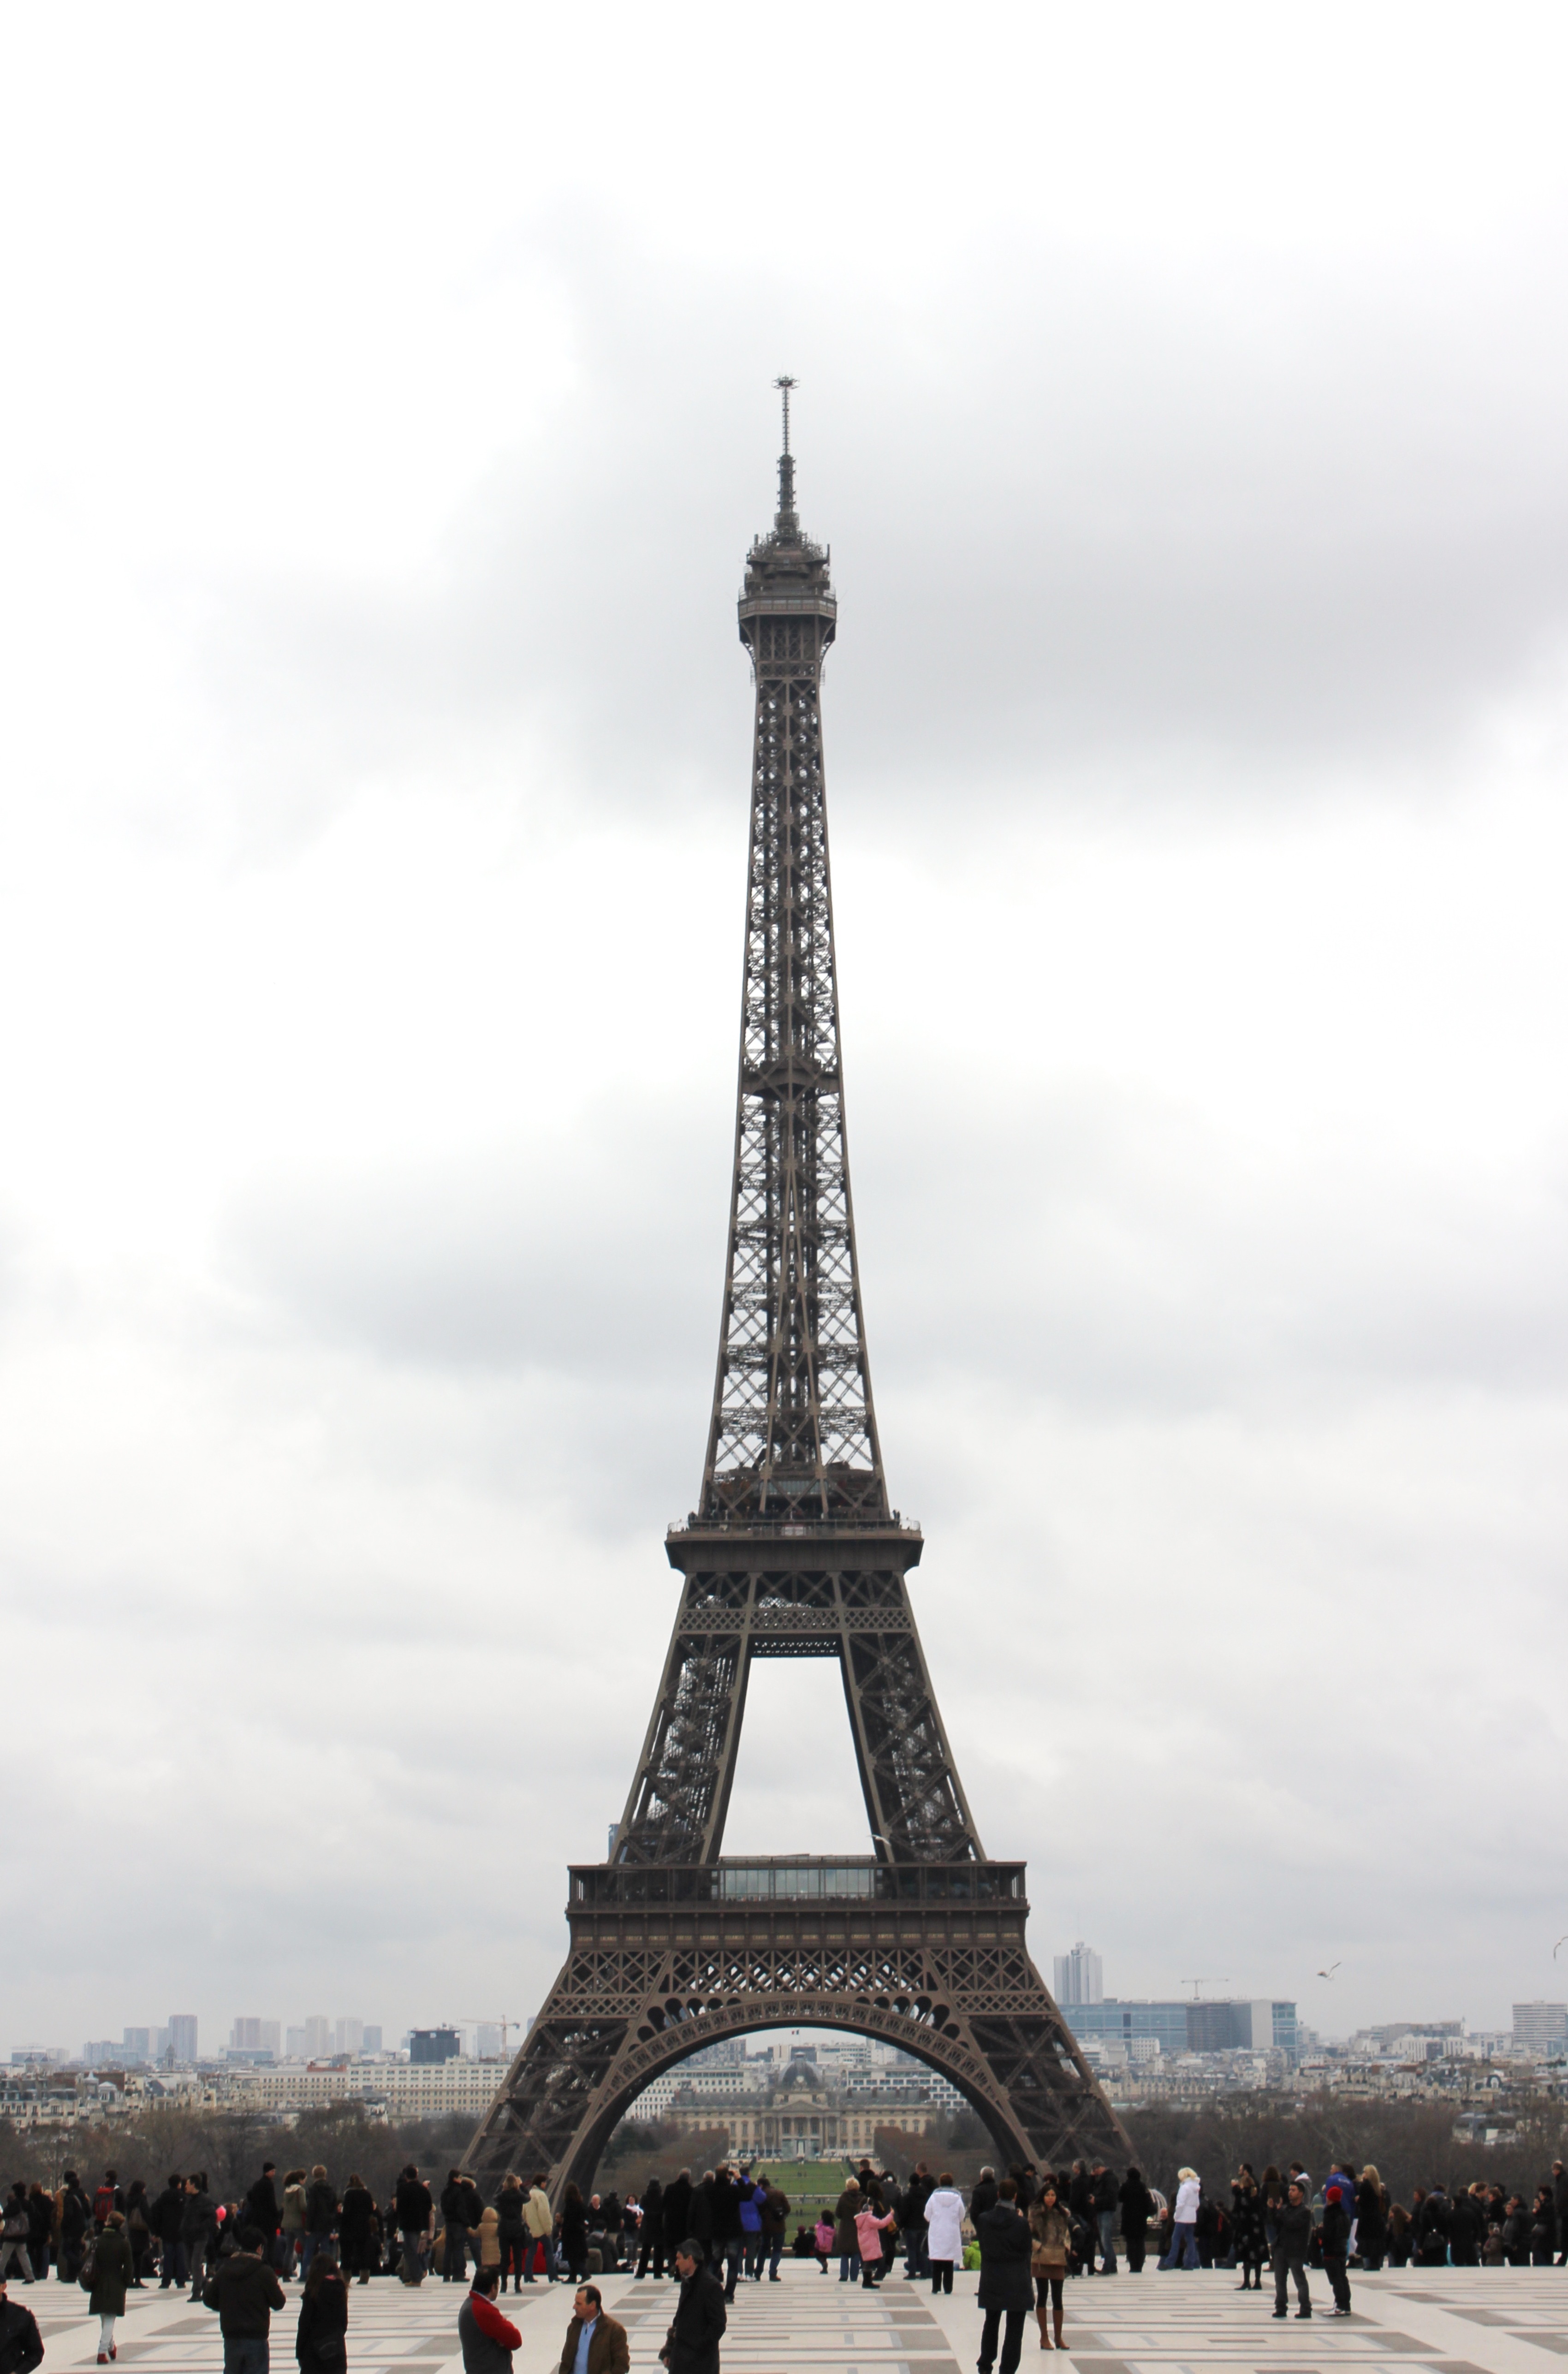
night, building, city, paris, monument, france, statue, tower, landmark, eiffel, spire, tall